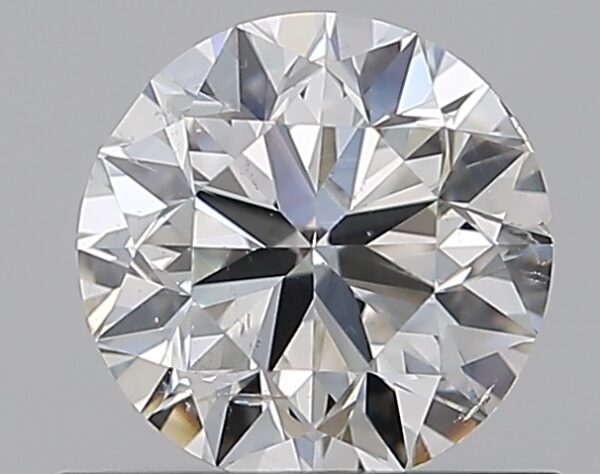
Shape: round
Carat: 0.7
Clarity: SI2
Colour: H
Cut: VG
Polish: VG
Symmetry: GD
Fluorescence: N
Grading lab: GIA
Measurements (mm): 5.5 x 5.57 x 3.56